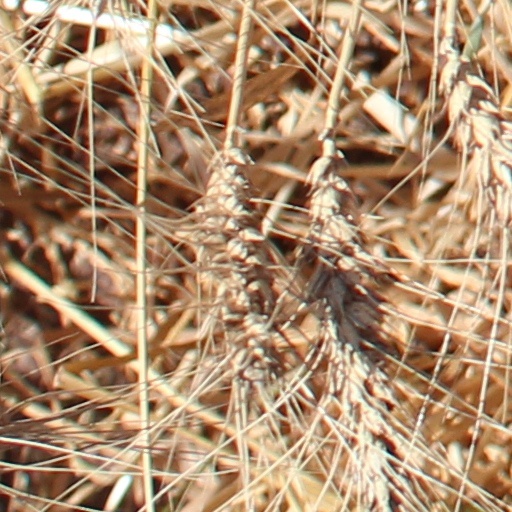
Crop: wheat